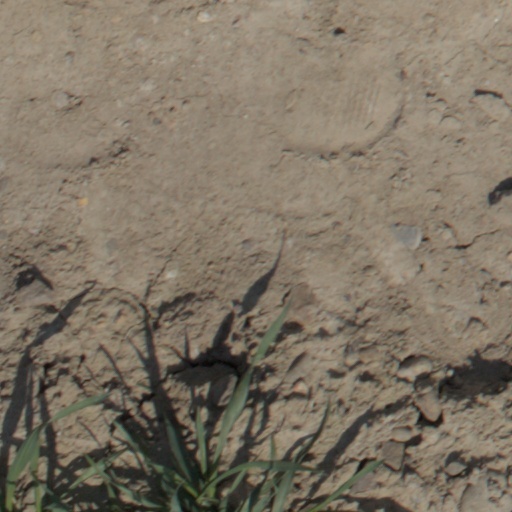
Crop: wheat